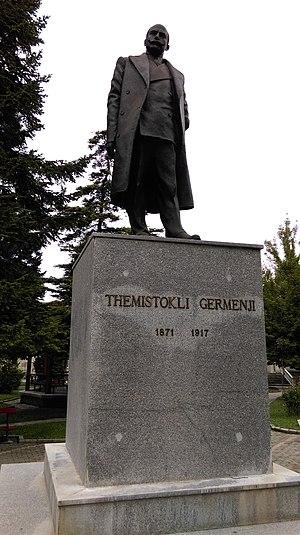
Themistokli Gërmënji ou Thémistocle Gërmenji est né à Korçë, en Albanie ottomane, en 1871, et est décédé à Thessalonique, en Grèce, le 7 novembre 1917. C’est un nationaliste albanais et une personnalité politique de la République de Korça.